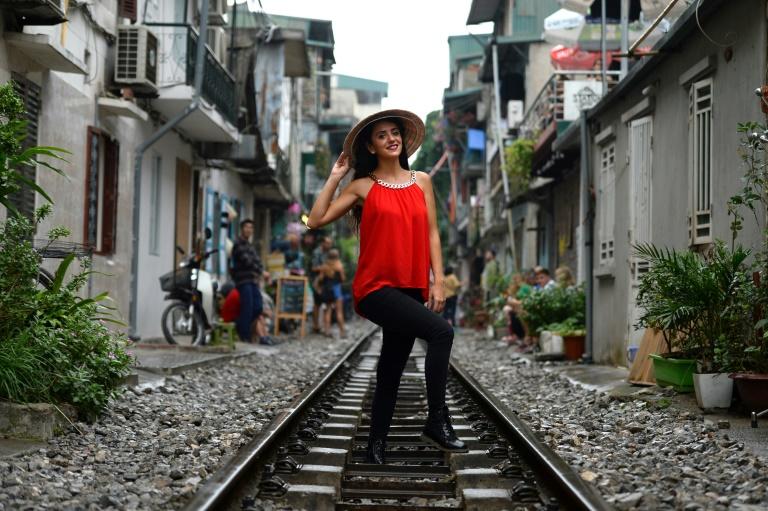
có một cô gái mặc áo đỏ xuất hiện trên đường ray tàu hoả